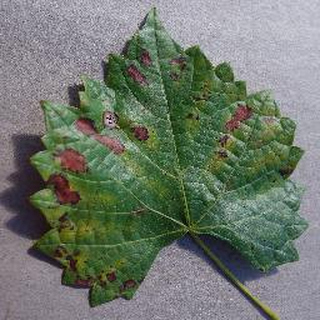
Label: grape_esca_black_measles